Argyll Ferries

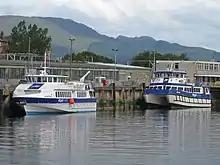
and in their then-new Argyll Ferries livery, at Gourock pierhead.

Argyll Ferries Ltd was a ferry company formed in January 2011 by the Scottish Governments department of Transport Scotland via the parent company David MacBrayne Ltd to tender for the Dunoon-to-Gourock public service route. Argyll Ferries were announced as the preferred bidder at the end of May 2011, contracts were exchanged on 7 June 2011 for the service, the service then commenced 23 days later on 30 June 2011.